John Horn Jr.

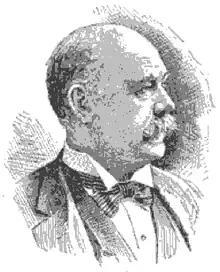

John Horn Jr. (1843–1920) was an English-American boatbuilder who received a Congressional Gold Medal in 1874 for saving more than 100 people from drowning.